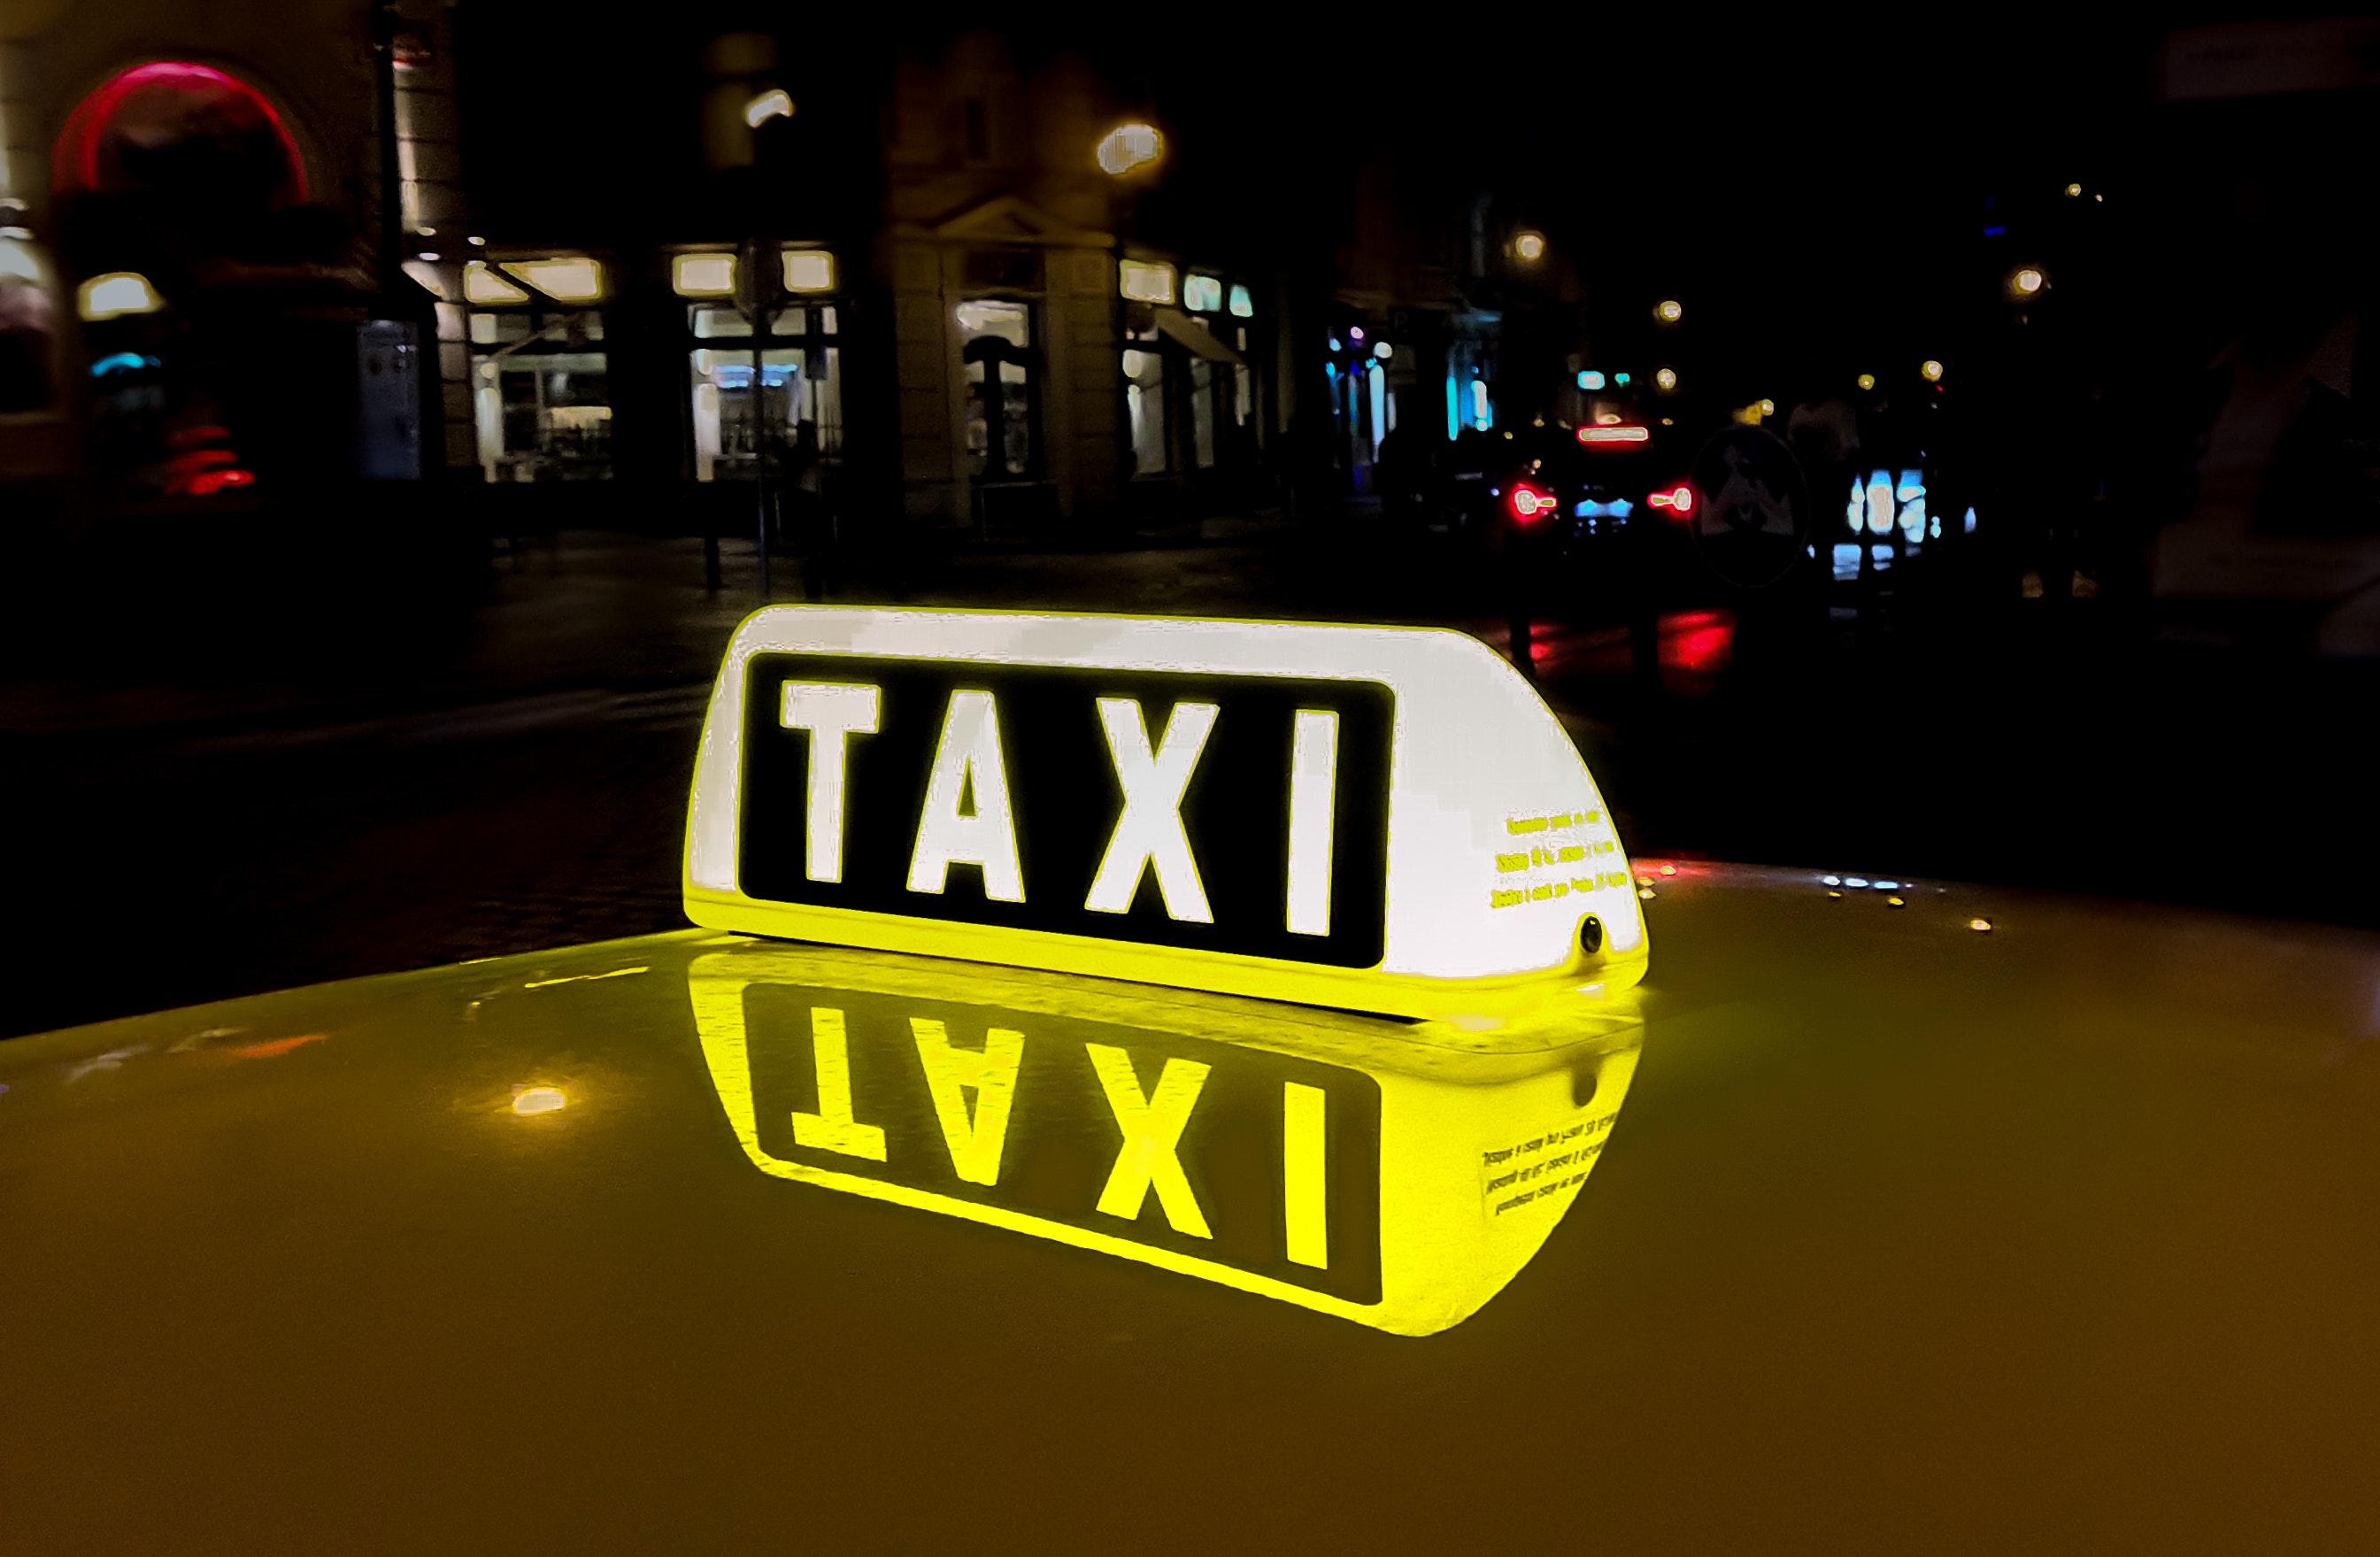
yellow, car, night, light, automotive design, signage, vehicle, darkness, technology, automotive exterior, neon, automotive lighting, electronic signage, midnight, motor vehicle, graphics, neon sign